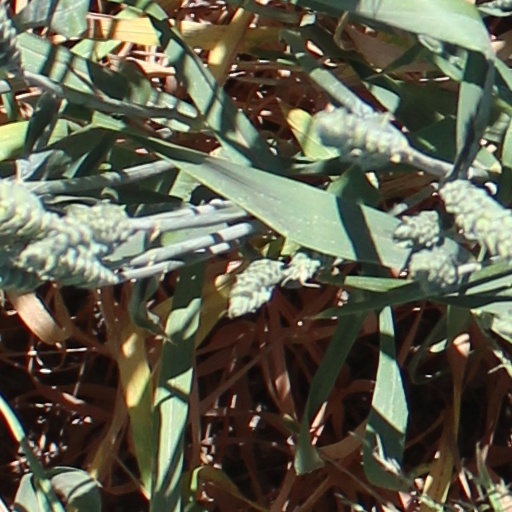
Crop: wheat